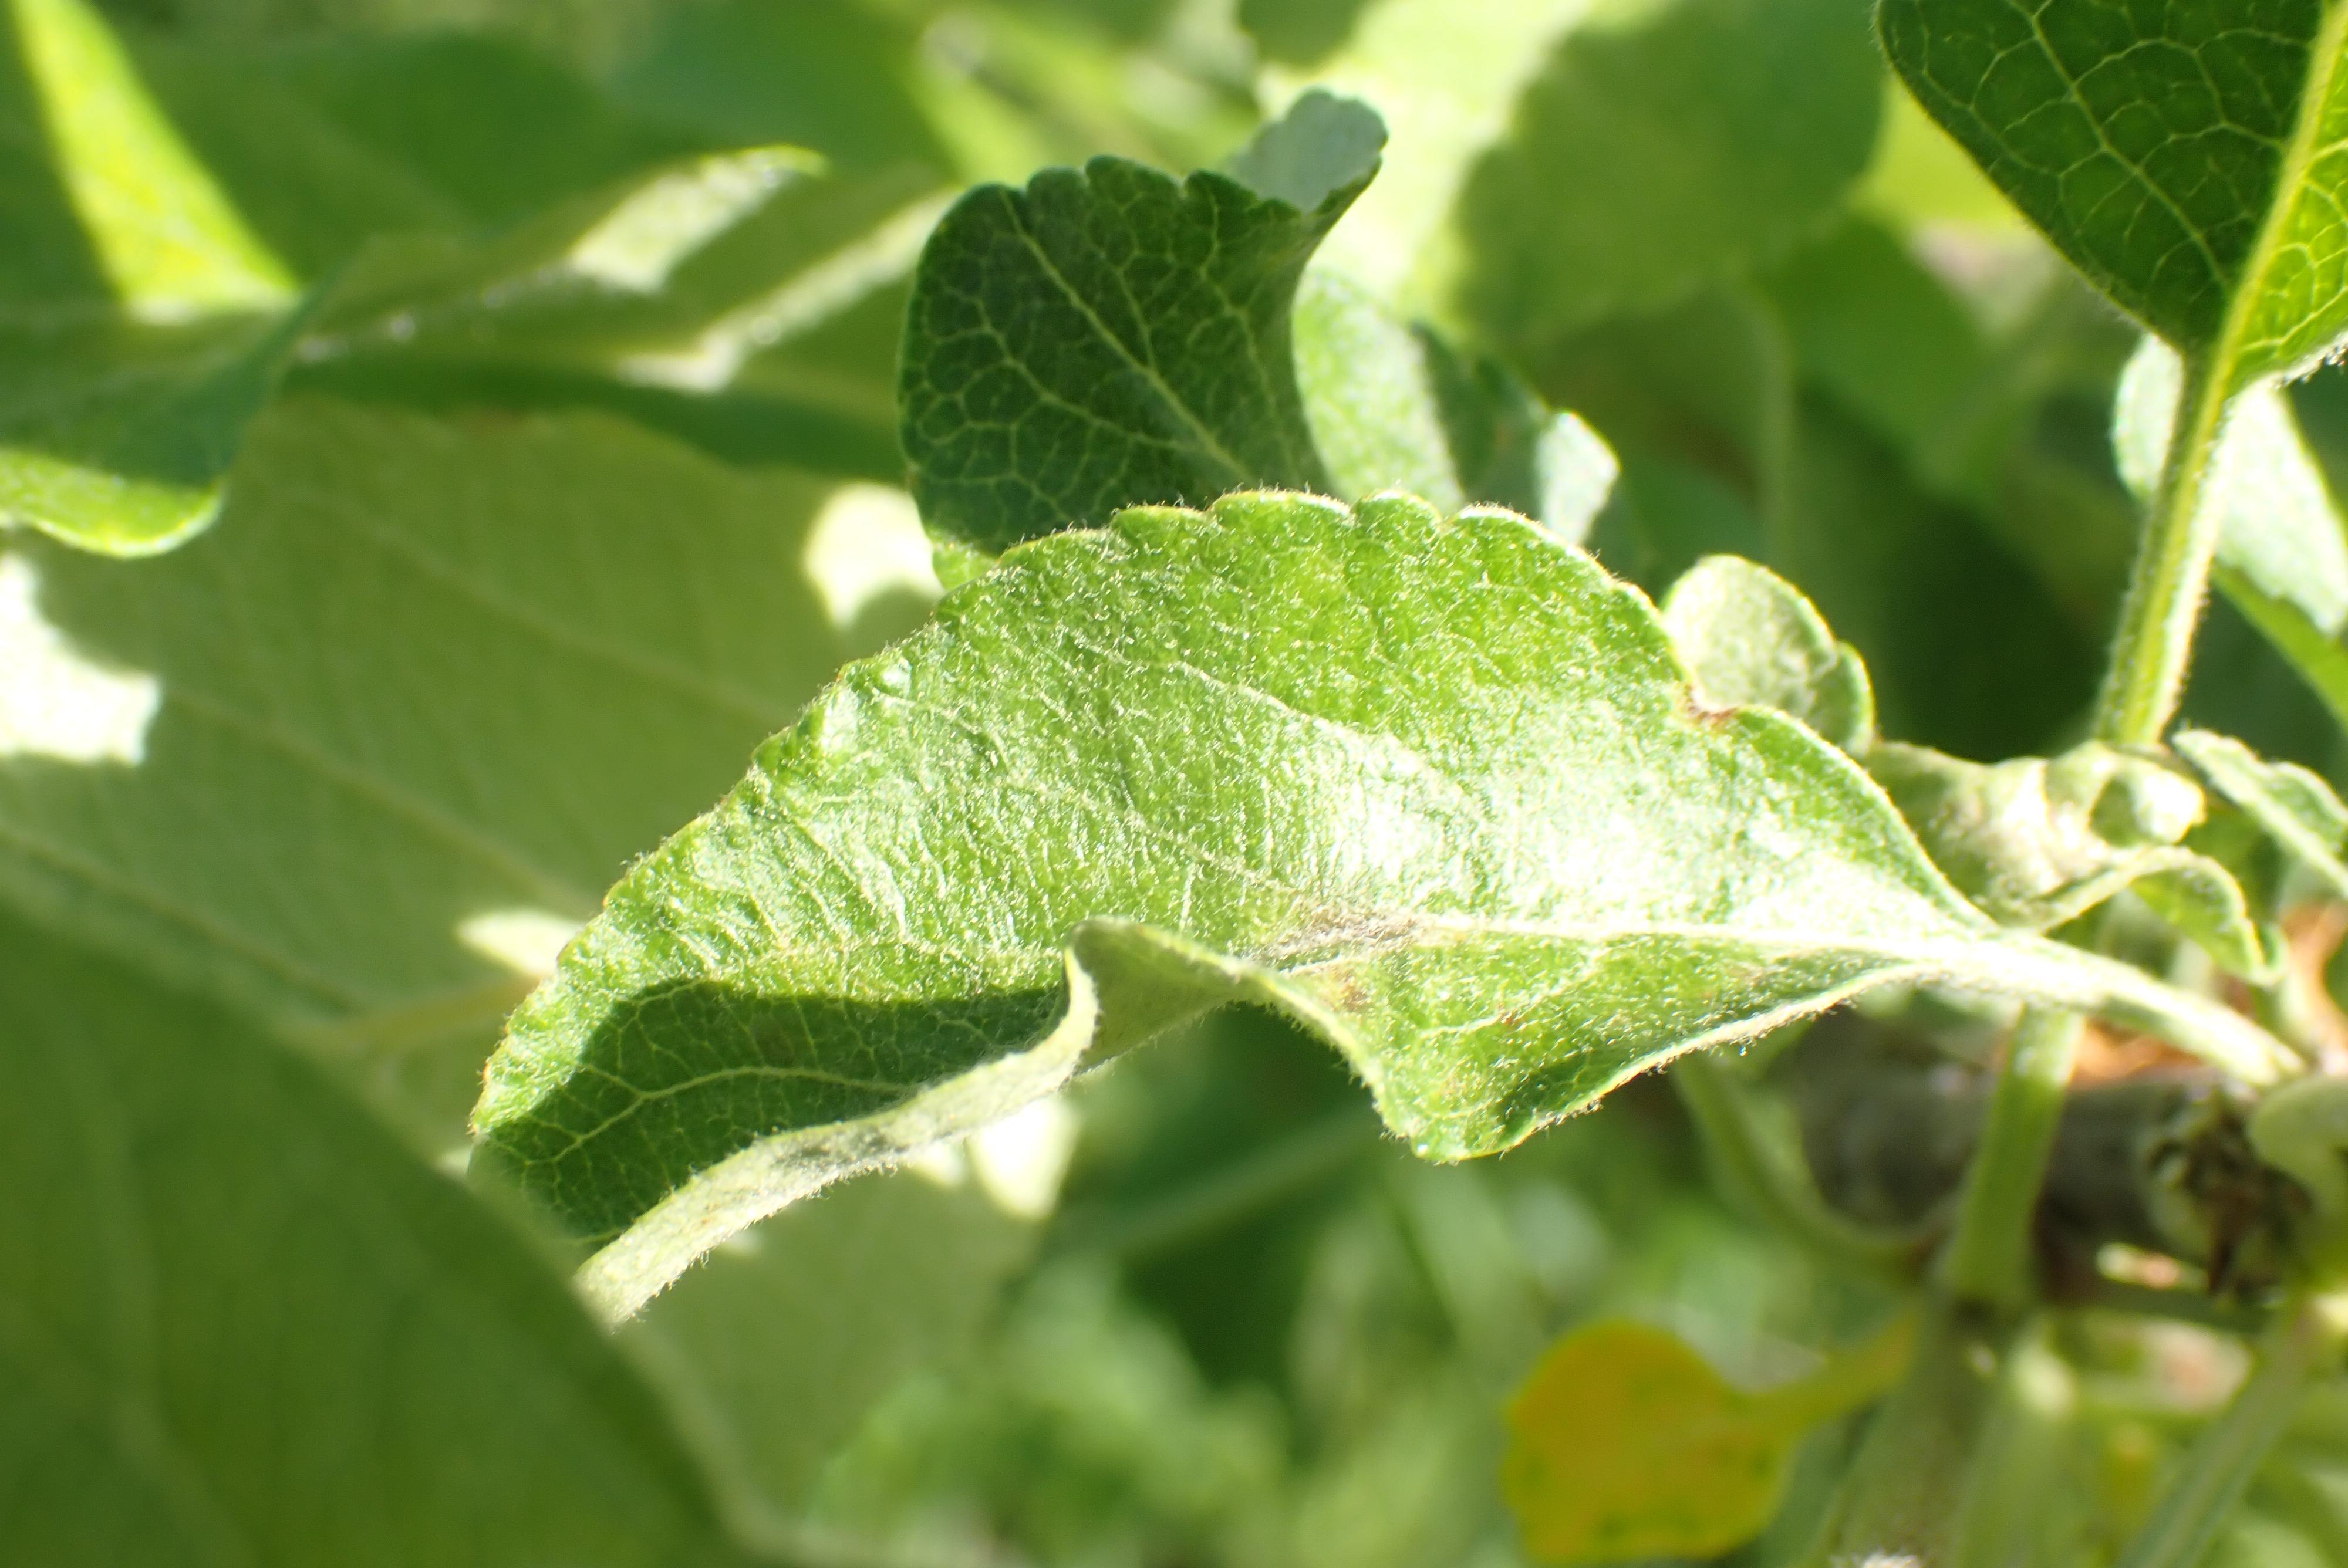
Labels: scab